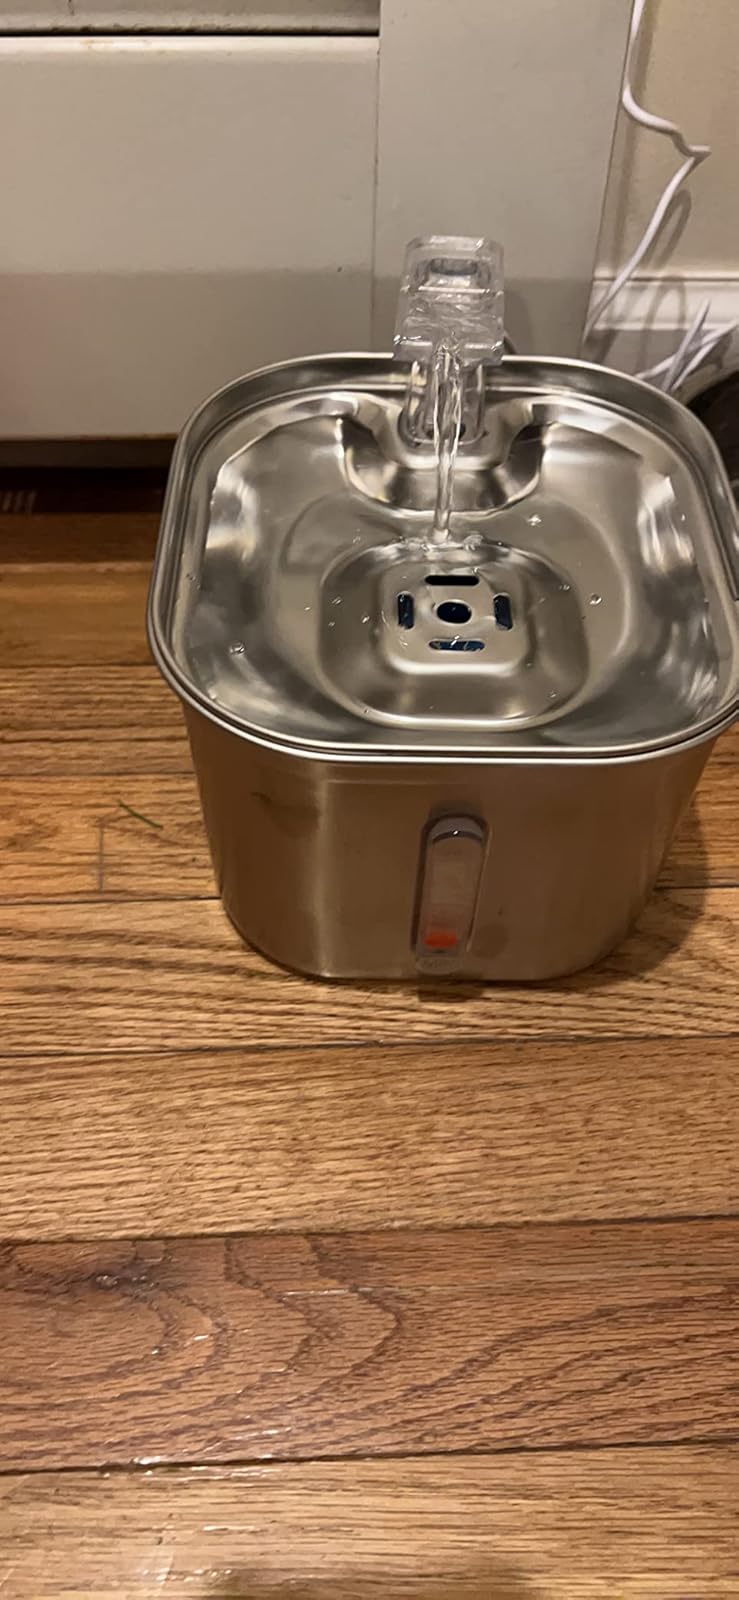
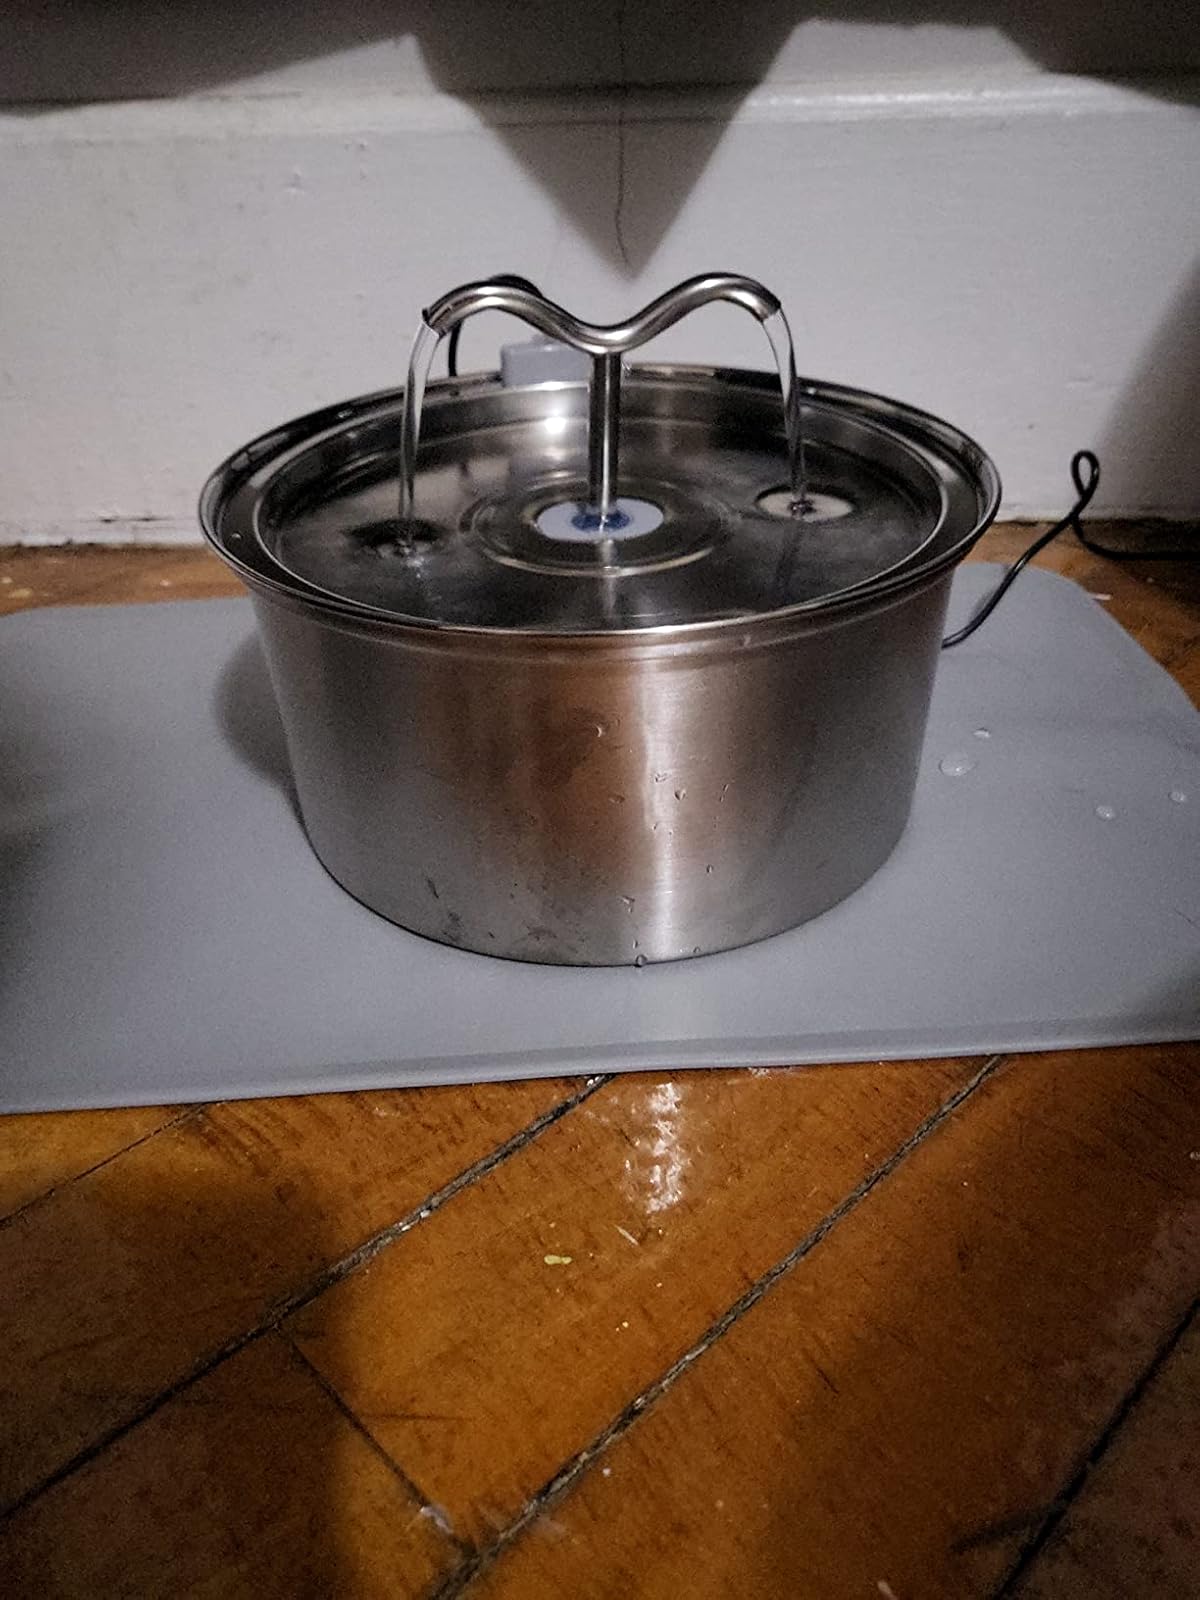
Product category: items_bowl
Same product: no